Omar Sívori

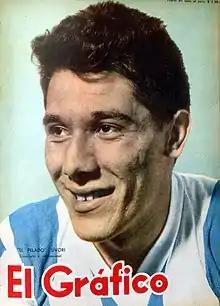
Sívori champion of América with Argentina in 1957

Enrique Omar Sívori (2 October 1935 – 17 February 2005) was an Argentine-Italian football player and manager who played as a forward. At club level, he is known for his successful time with Italian side Juventus during the late 1950s and early 1960s, where he won three Serie A titles among other trophies; he also played for River Plate in Argentina and Napoli in Italy.